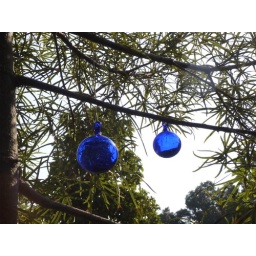
Blue glass balls in a tree